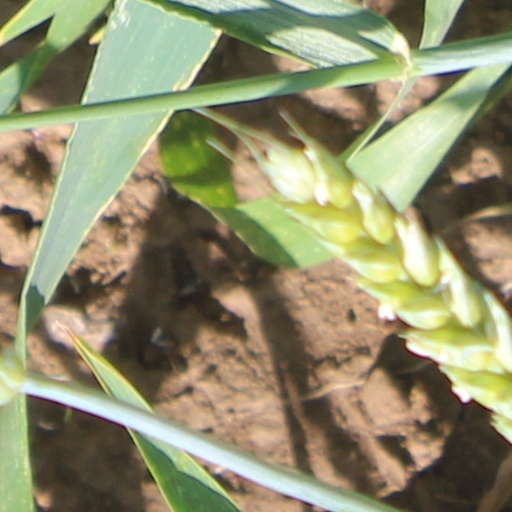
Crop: wheat